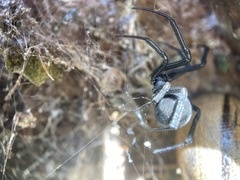
Species: Lactrodectus_hesperus